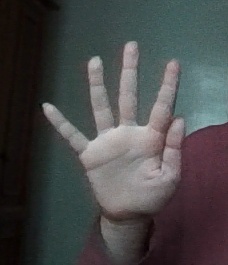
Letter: sheen